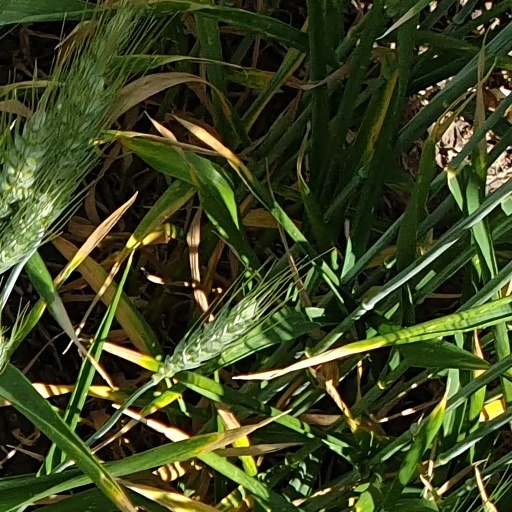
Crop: wheat